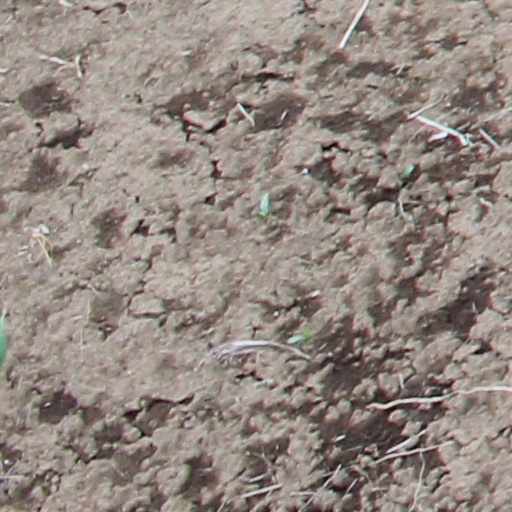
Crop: wheat